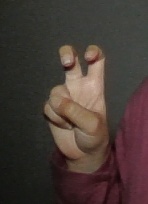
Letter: toot